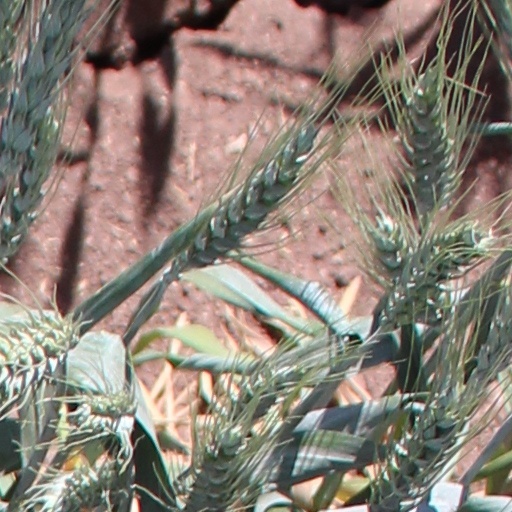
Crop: wheat